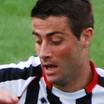
Age: 26